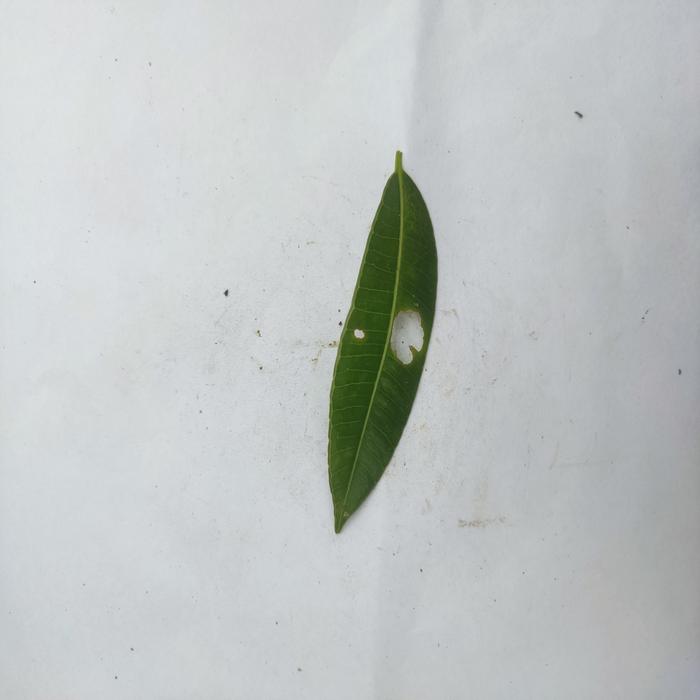
Crop: Hog Plum
Leaf condition: Anthracnose